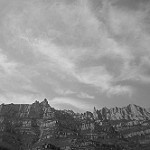
Label: B & W